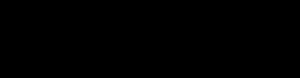
L'hématoxyline, noir de campêche ou noir naturel 1 est un composé organique de formule C₁₆H₁₄O₆. C'est un colorant noir, extrait du duramen du campêche. Il est notamment utilisé en histologie, comme encre et comme teinture dans l'industrie du textile et du cuir. En histologie, la coloration à l'hématoxyline est souvent suivie par une à l'éosine, ce procédé étant appelé « coloration HE », une des associations de colorants les plus utilisées dans le domaine. L'hématoxyline est aussi un des composants de la coloration de Papanicolaou très utilisée en cytologie.
Le Campêche ou « Bois de Campêche », est un petit arbre tropical appartenant à la famille des fabaceae pouvant atteindre 15 mètres de haut.